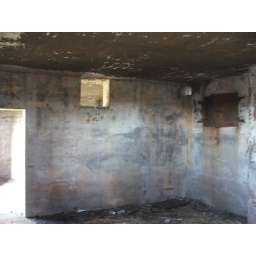
Blast door in place over window